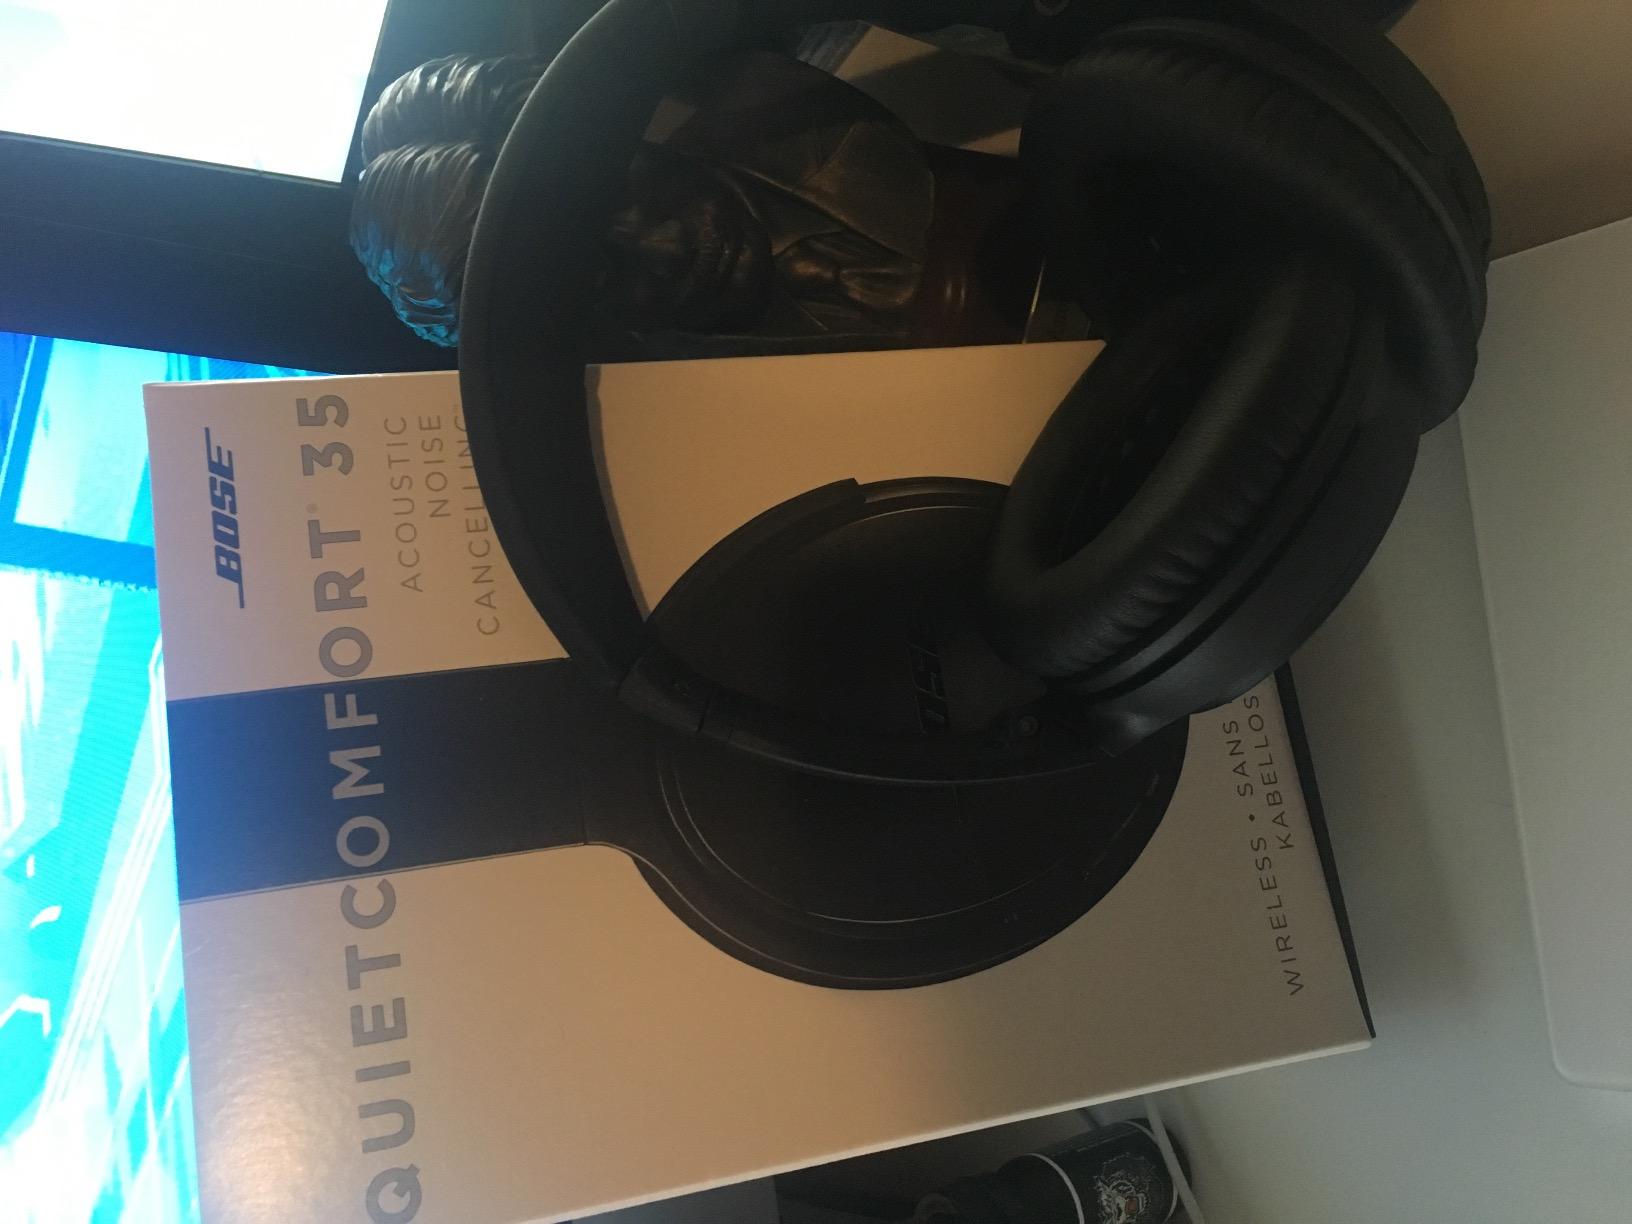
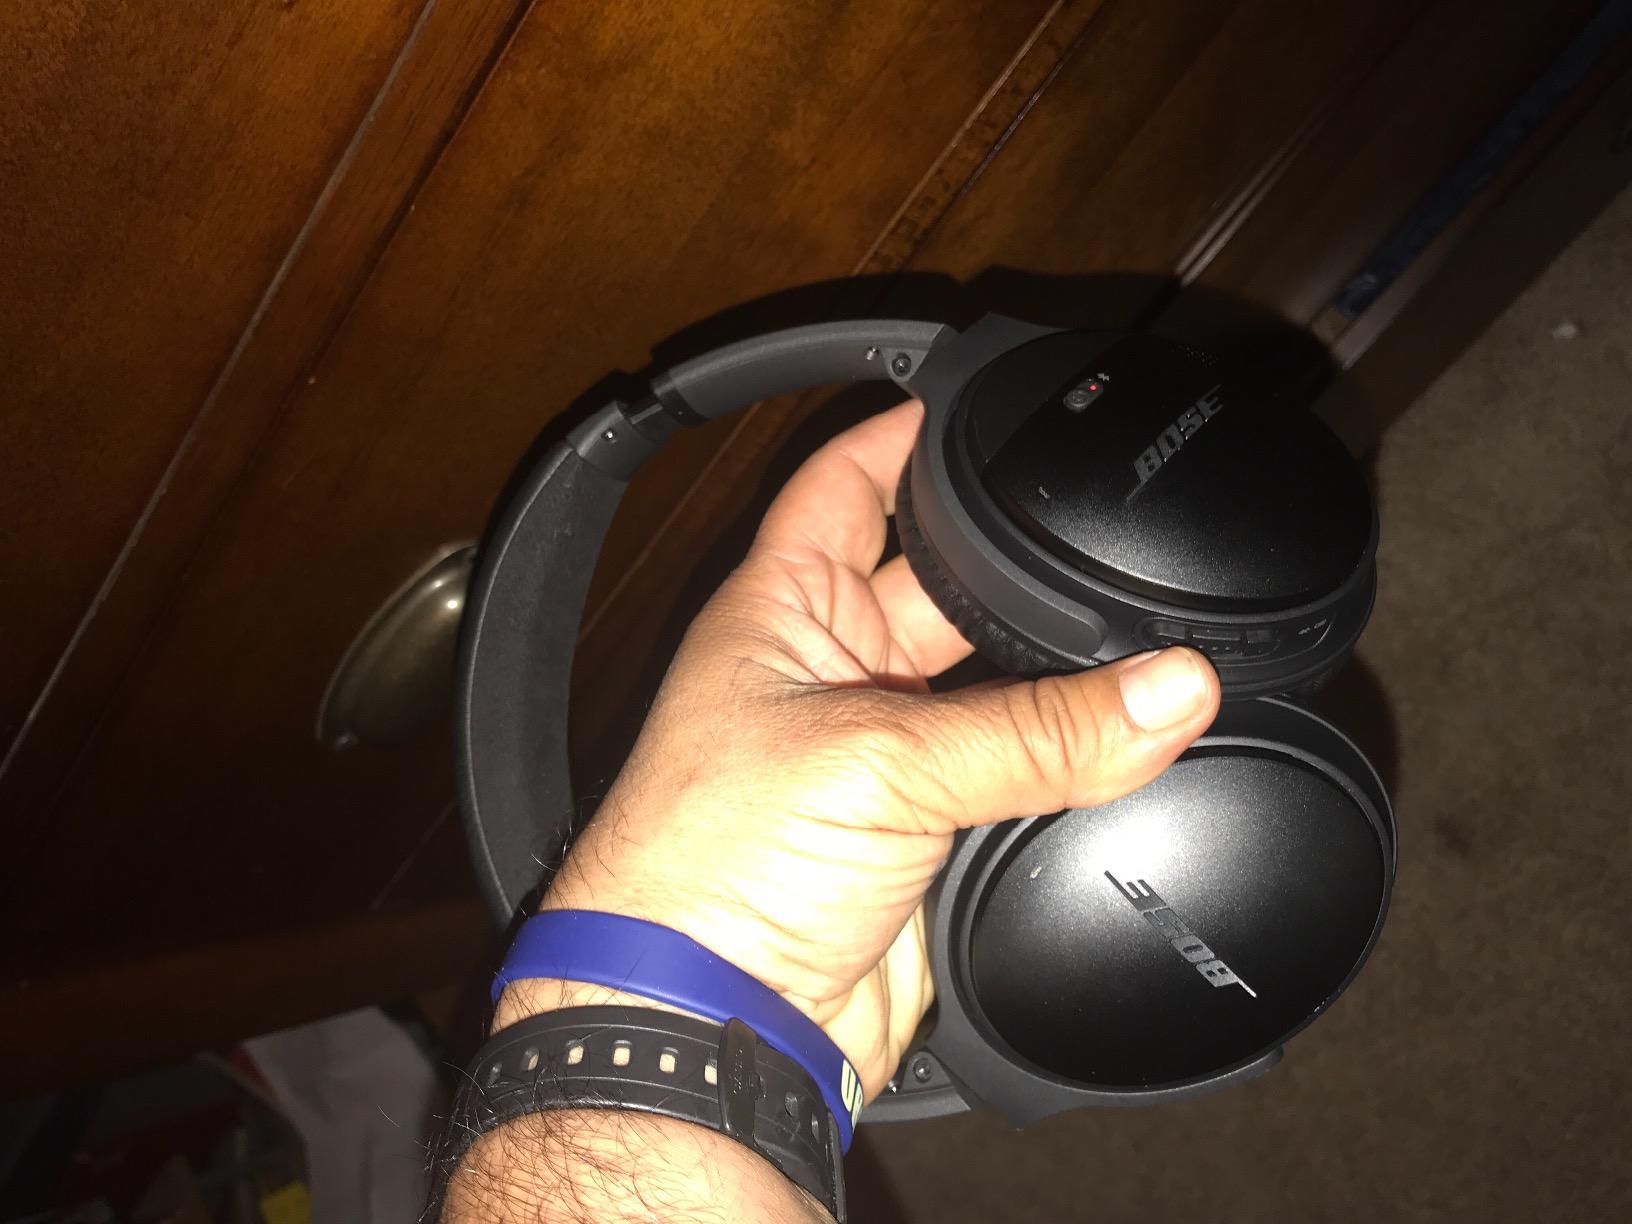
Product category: headphones
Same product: yes